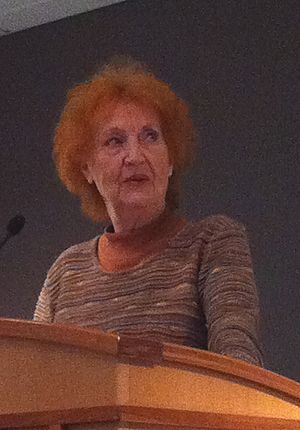
Elsa Lystad
Lystad under et foredrag i december 2011
Elsa Lystad, er en norsk skuespillerinde.